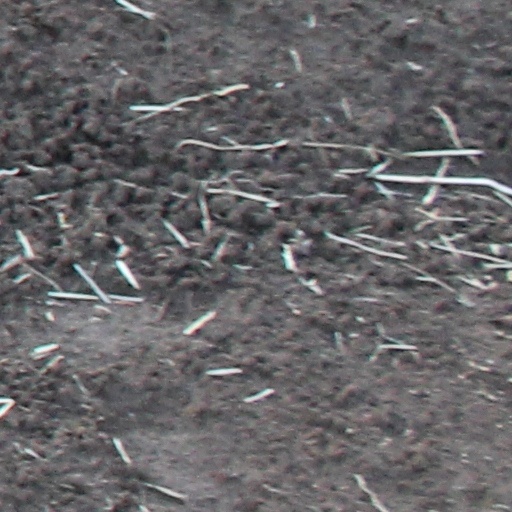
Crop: wheat